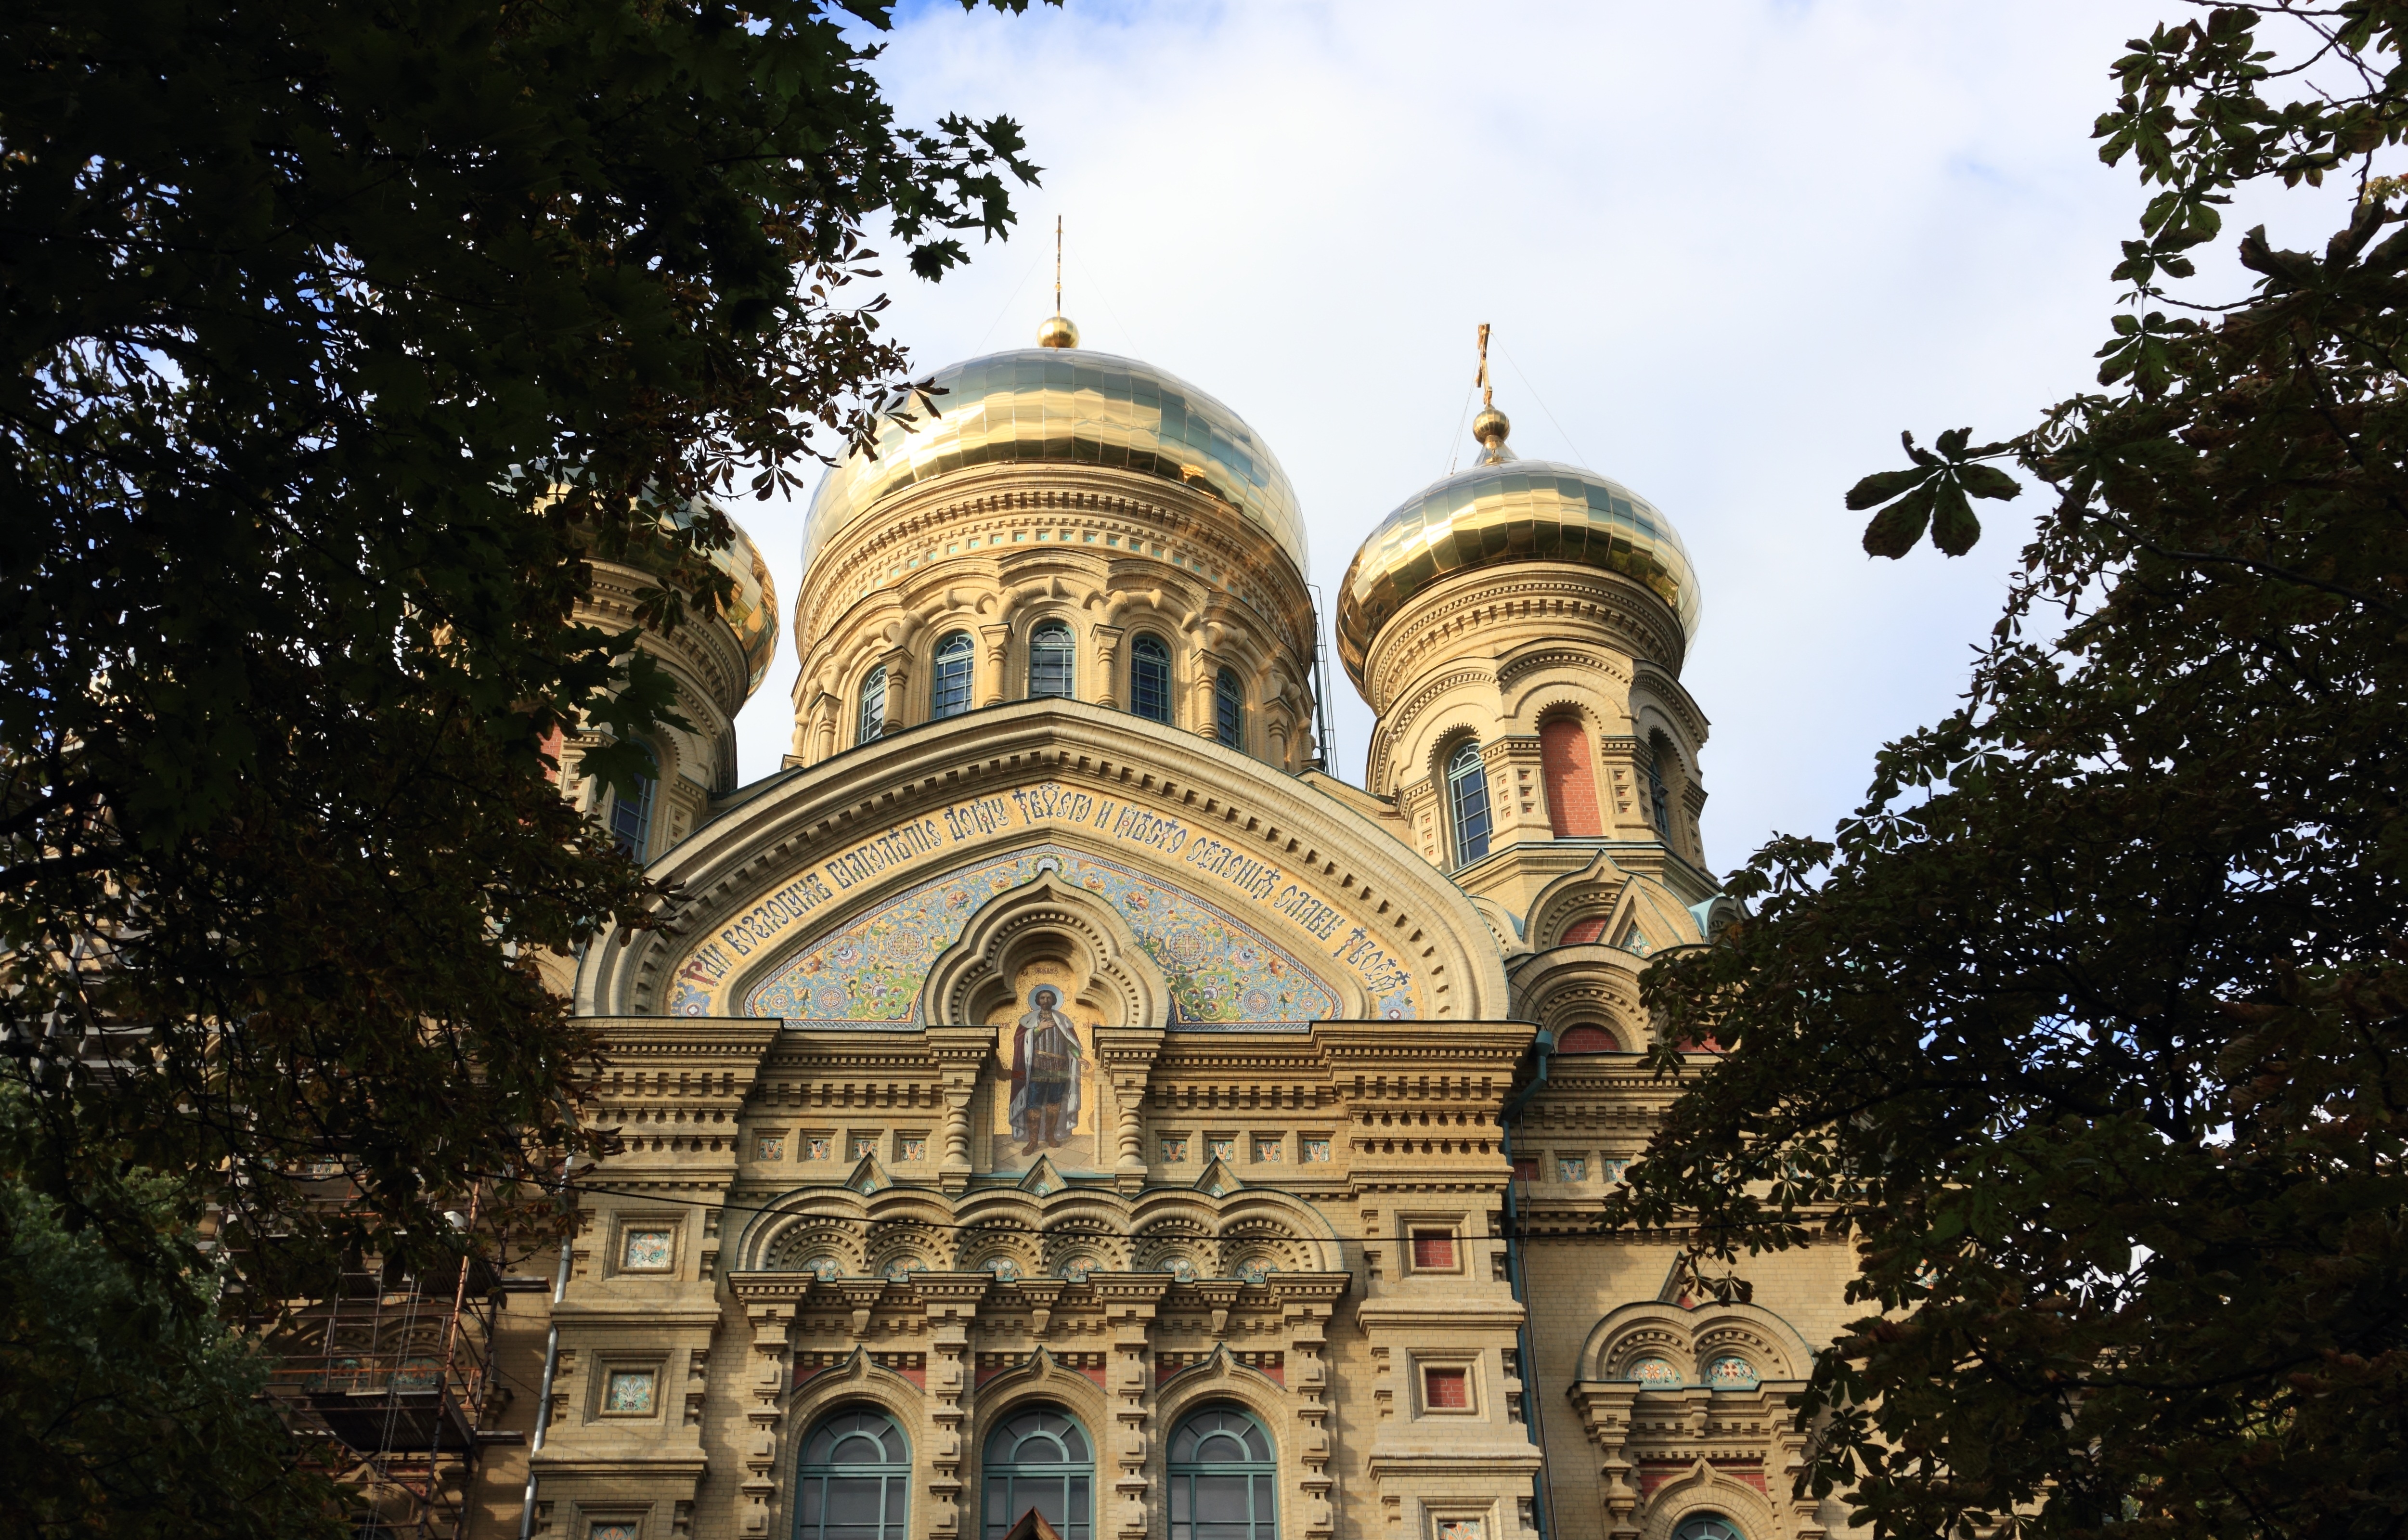
building, landmark, church, cathedral, place of worship, monastery, synagogue, orthodox, dome, russian, latvia, liepaja, karosta, byzantine architecture